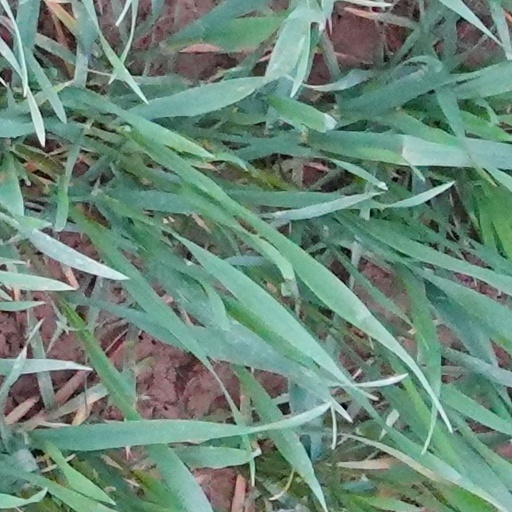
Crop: wheat